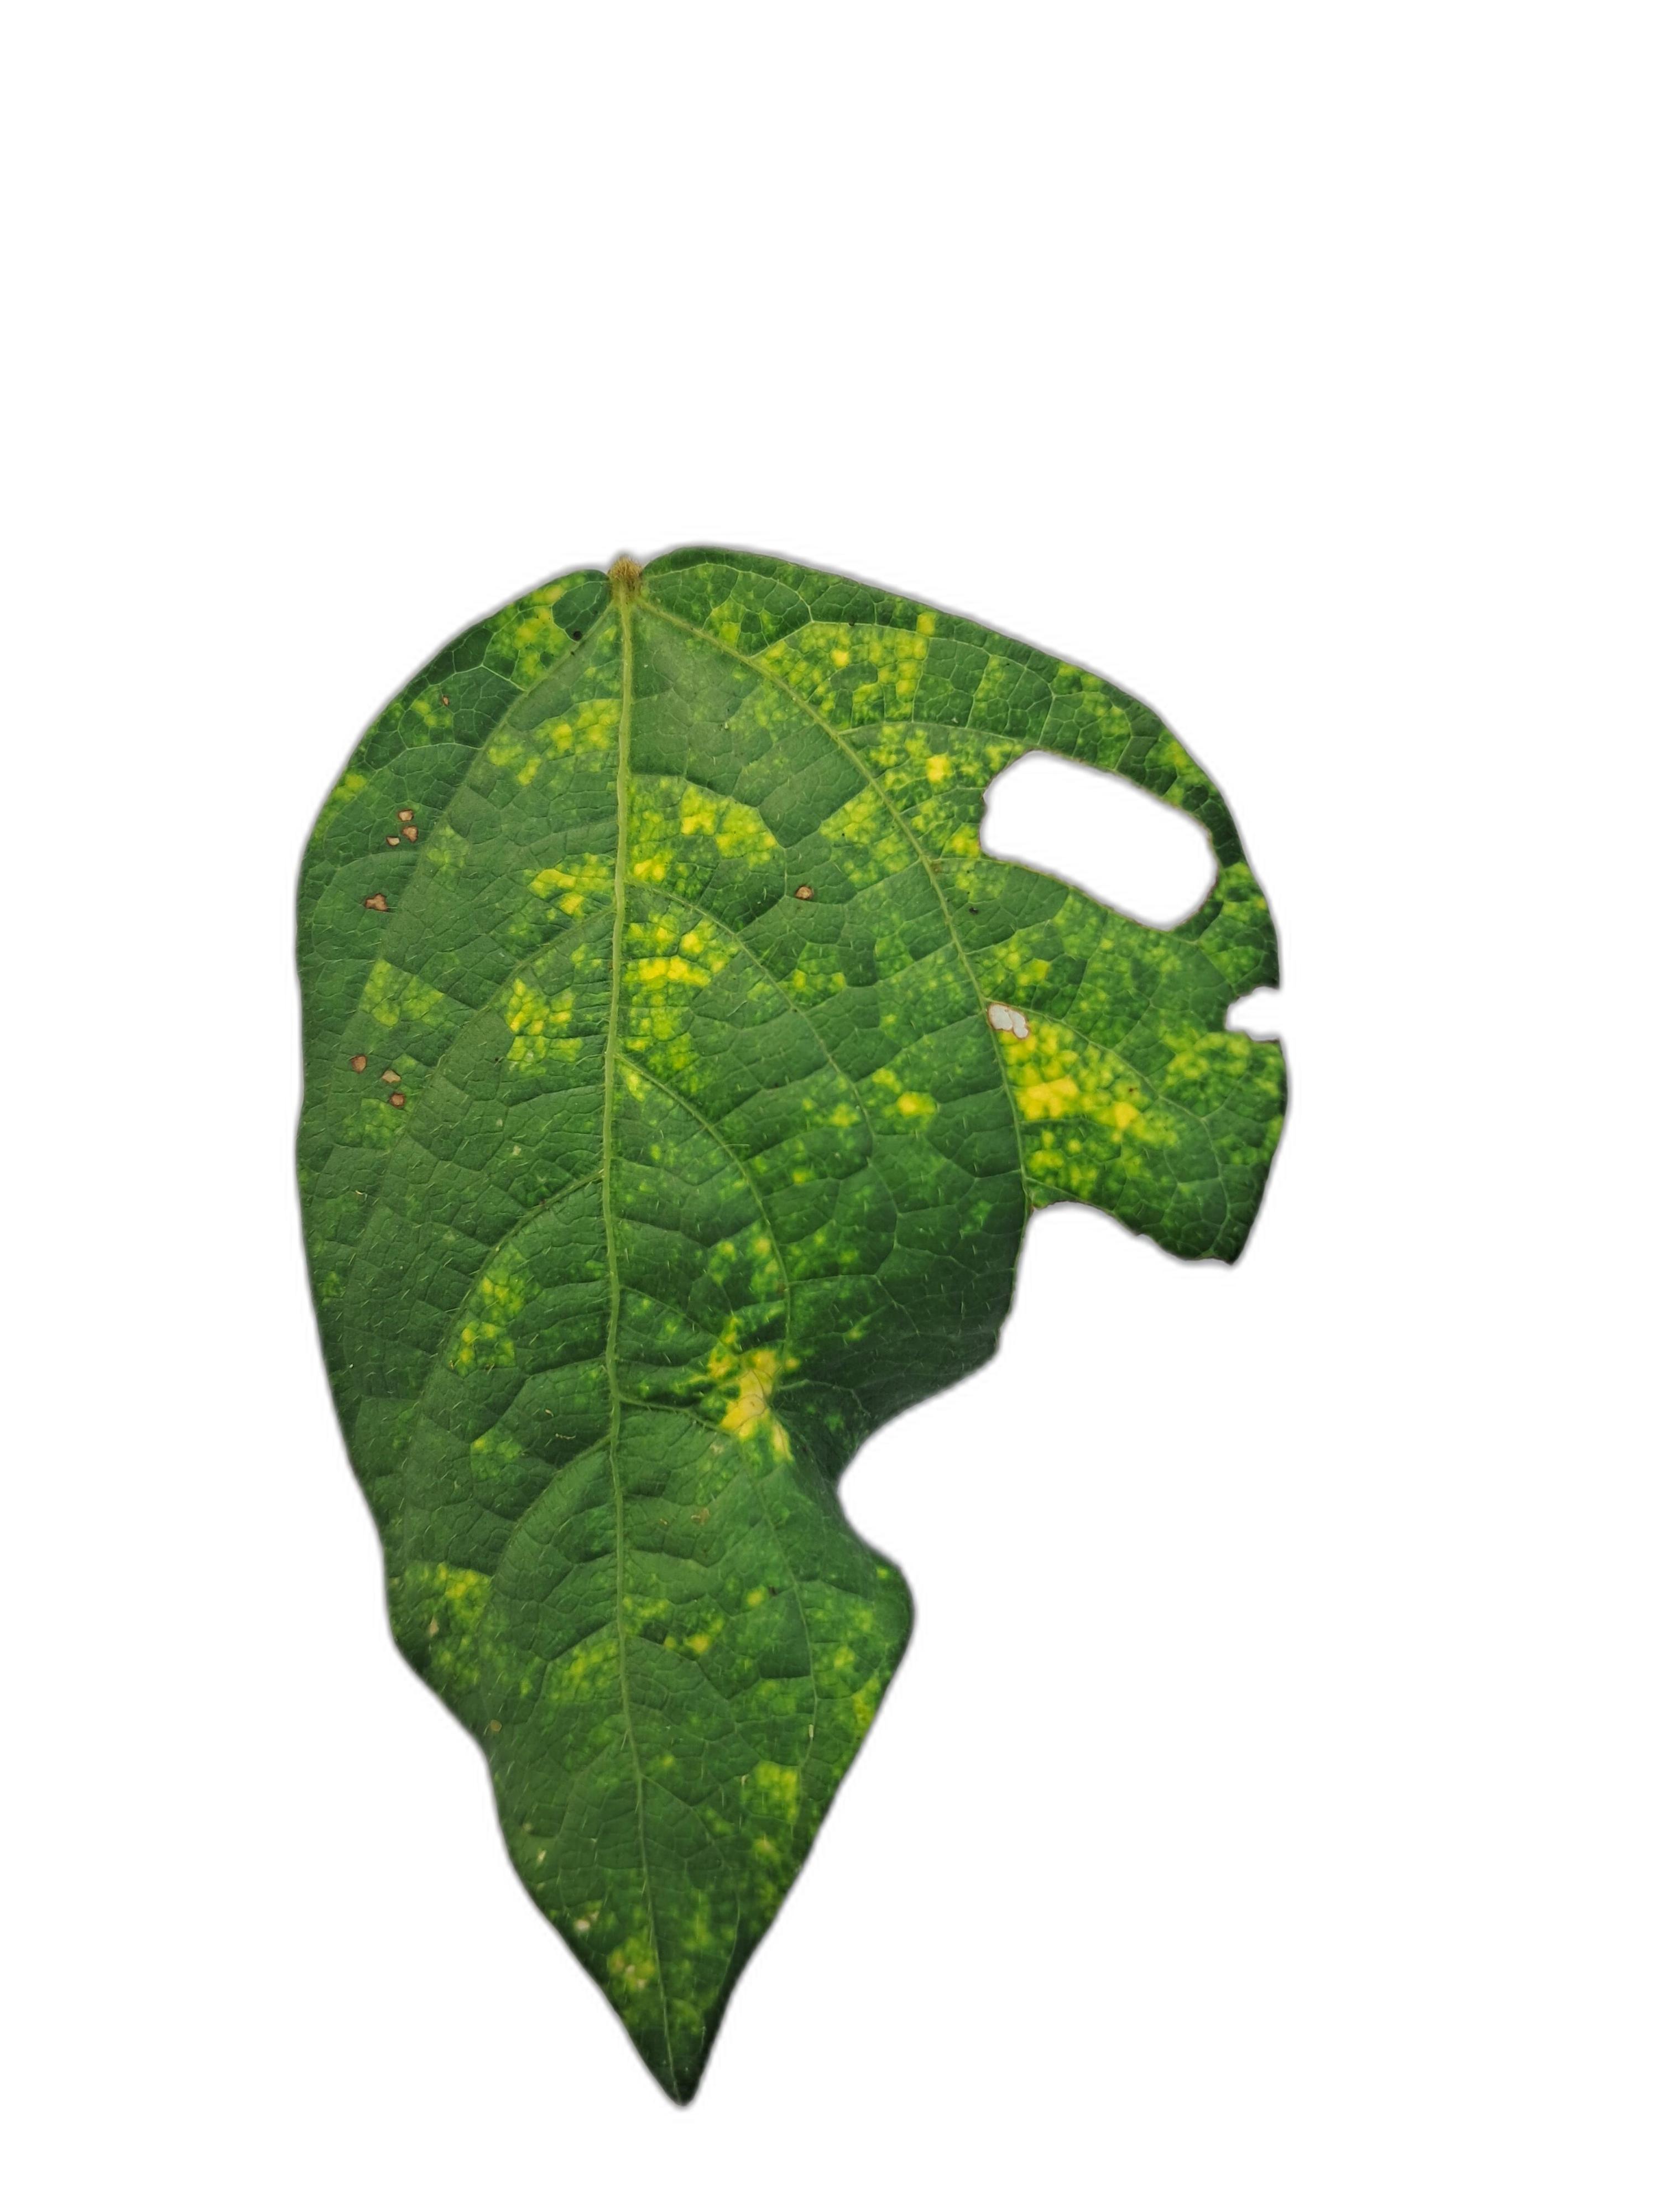
Label: Yellow Mosaic